Tubbercurry

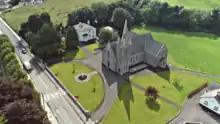
St. John the Evangelist Catholic Church

Tubbercurry or Tobercurry is the second-largest town in terms of both population and land area in County Sligo, Ireland. It lies at the foot of the Ox Mountains, on the N17 national primary road, and is south-west of Sligo town. The town is twinned with Viarmes in France. Tubbercurry achieved status as a Fairtrade town in September 2008.